National Park Service

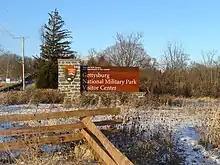
Winter at the Gettysburg Battlefield

The National Park System includes all properties managed by the National Park Service, which have a wide variety of titles or designations. The system as a whole is considered to be a national treasure of the United States, and some of the more famous national parks and monuments are sometimes referred to as "crown jewels".